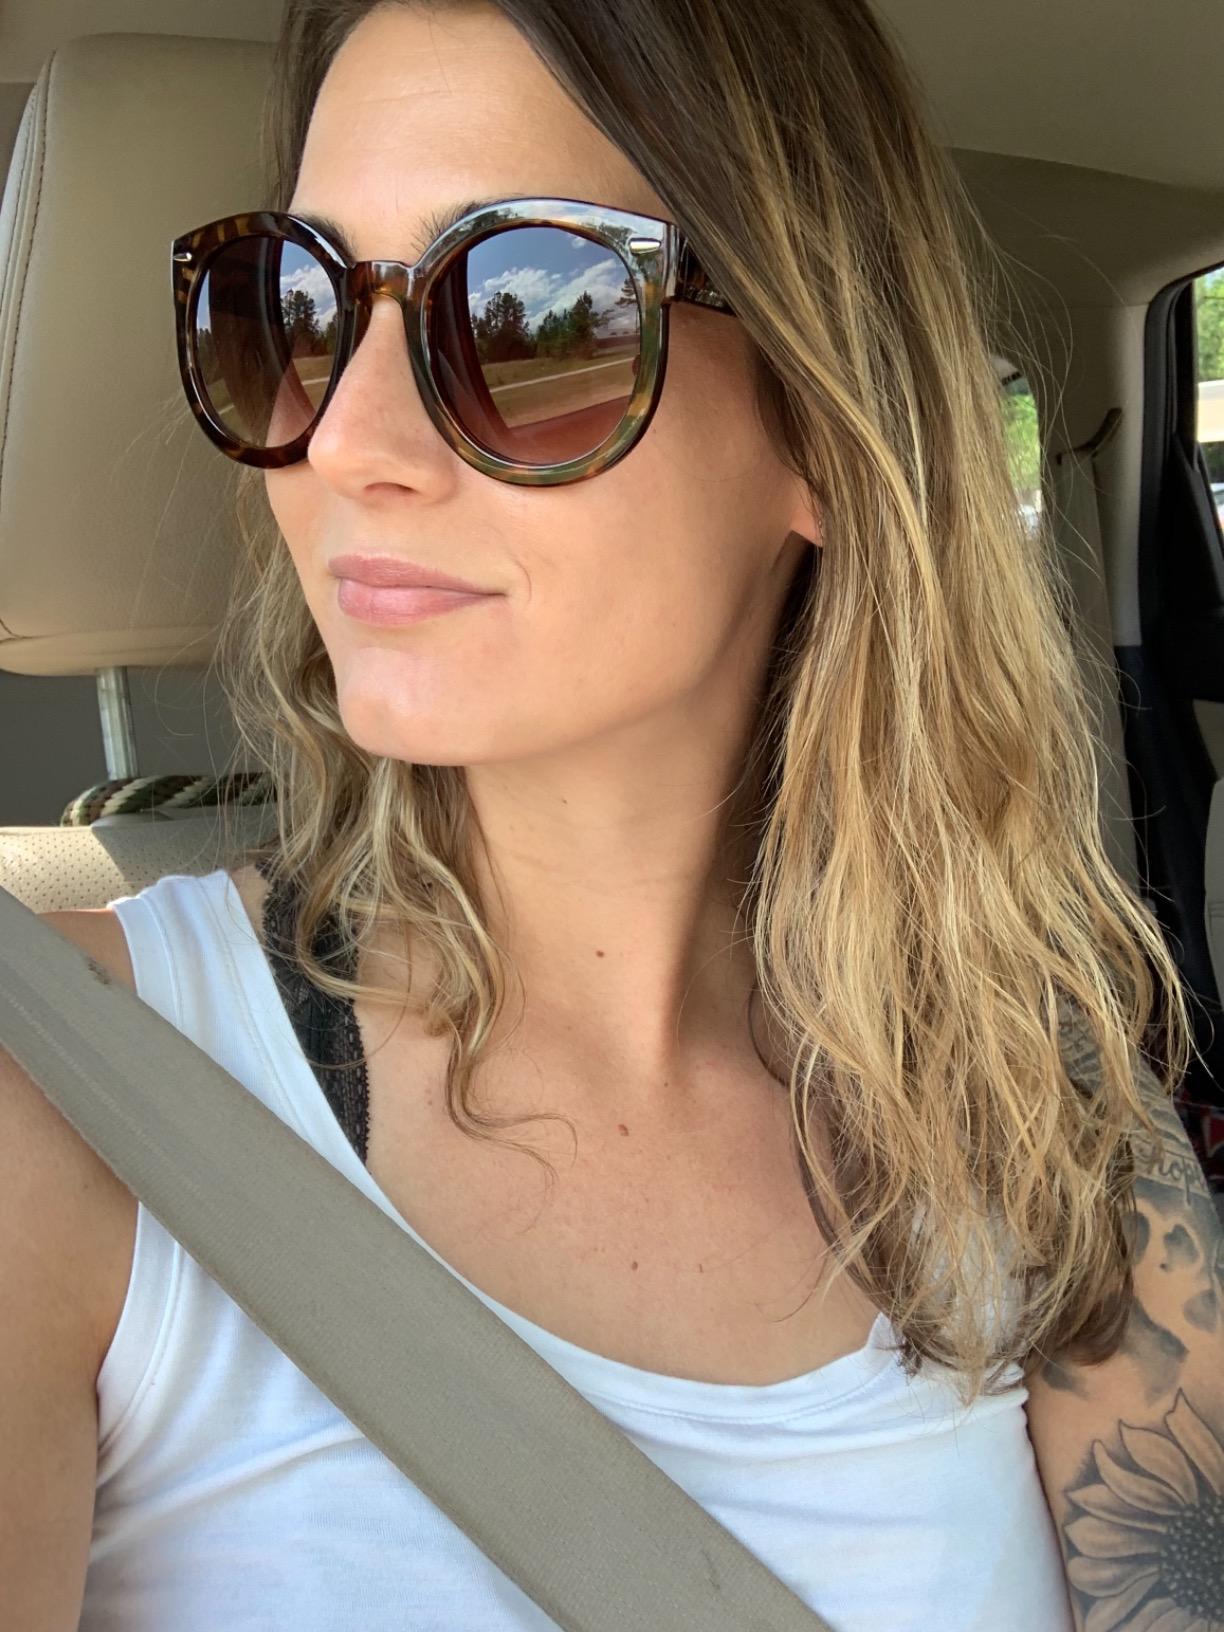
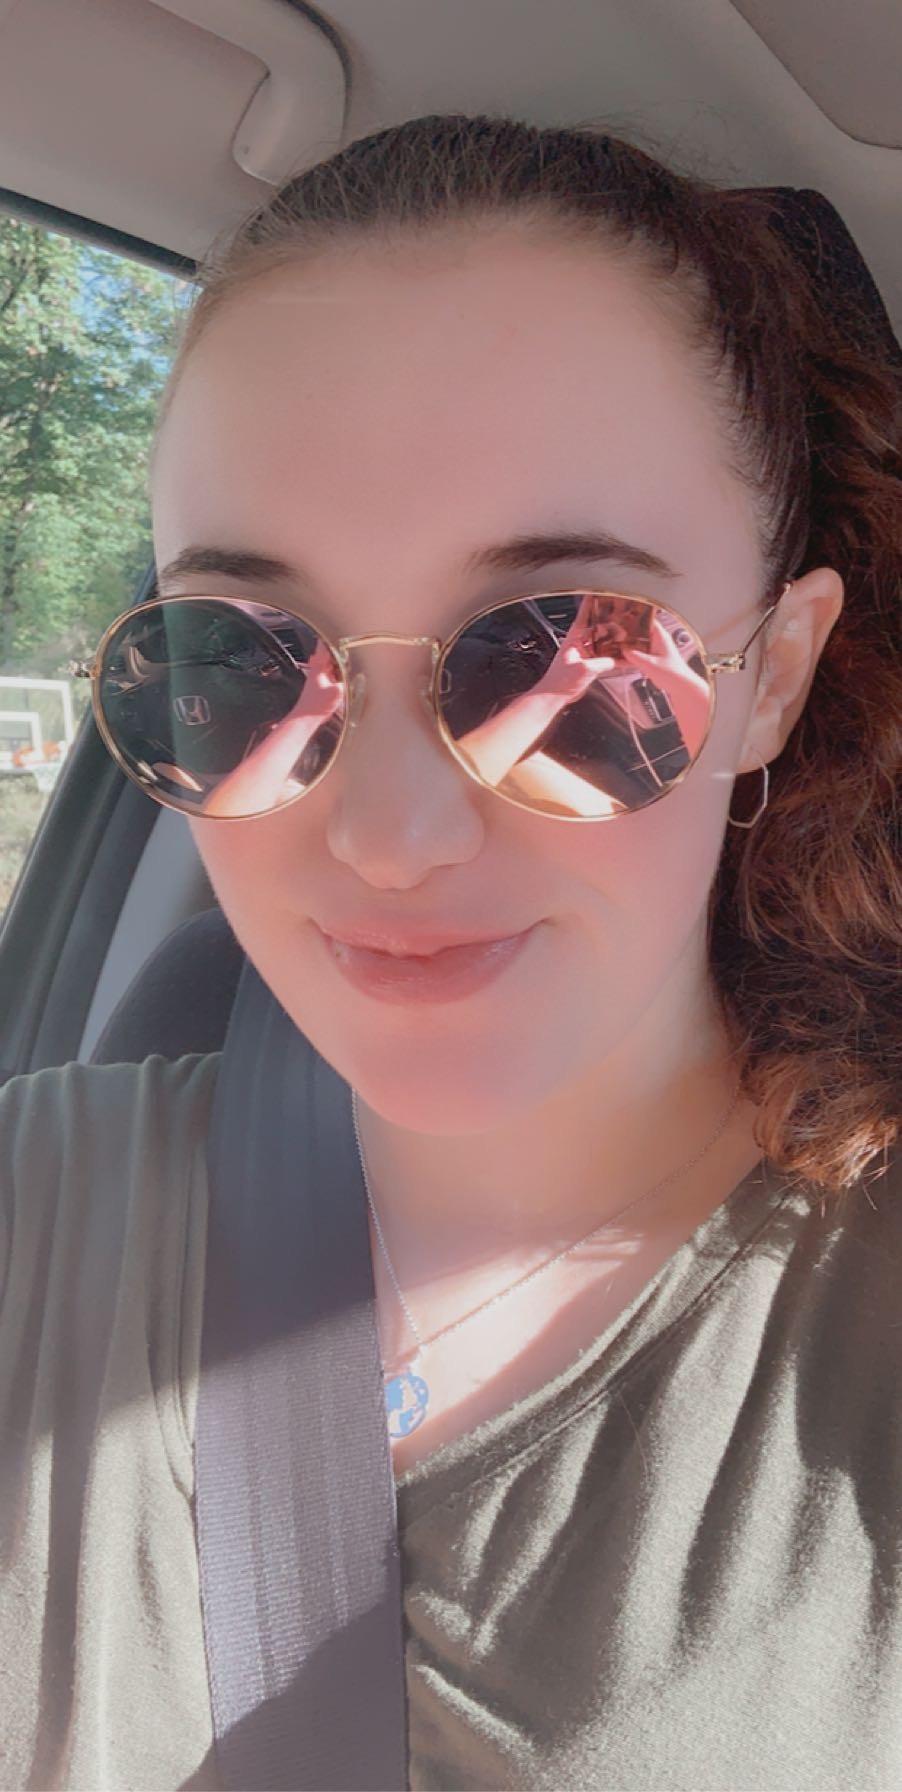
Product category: accessories_sunglasses
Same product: no